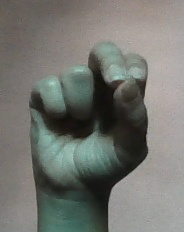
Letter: gaaf